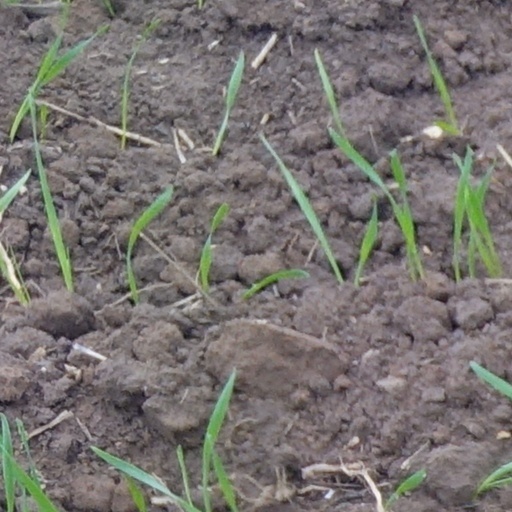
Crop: wheat